Monte Ne

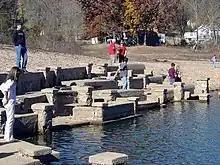
Monte Ne Amphitheater during low lake levels

For years, stories have circulated of a treasure buried within the amphitheater. W.T. McWhorter, the last owner of the amphitheater property, was determined to find out if it was true. He made plans to dynamite the amphitheater on the day before he was to transfer the deed to the Corps of Engineers. Spectators gathered to witness the planned explosion, but it was stopped by the Corps of Engineers just prior to the demolition.